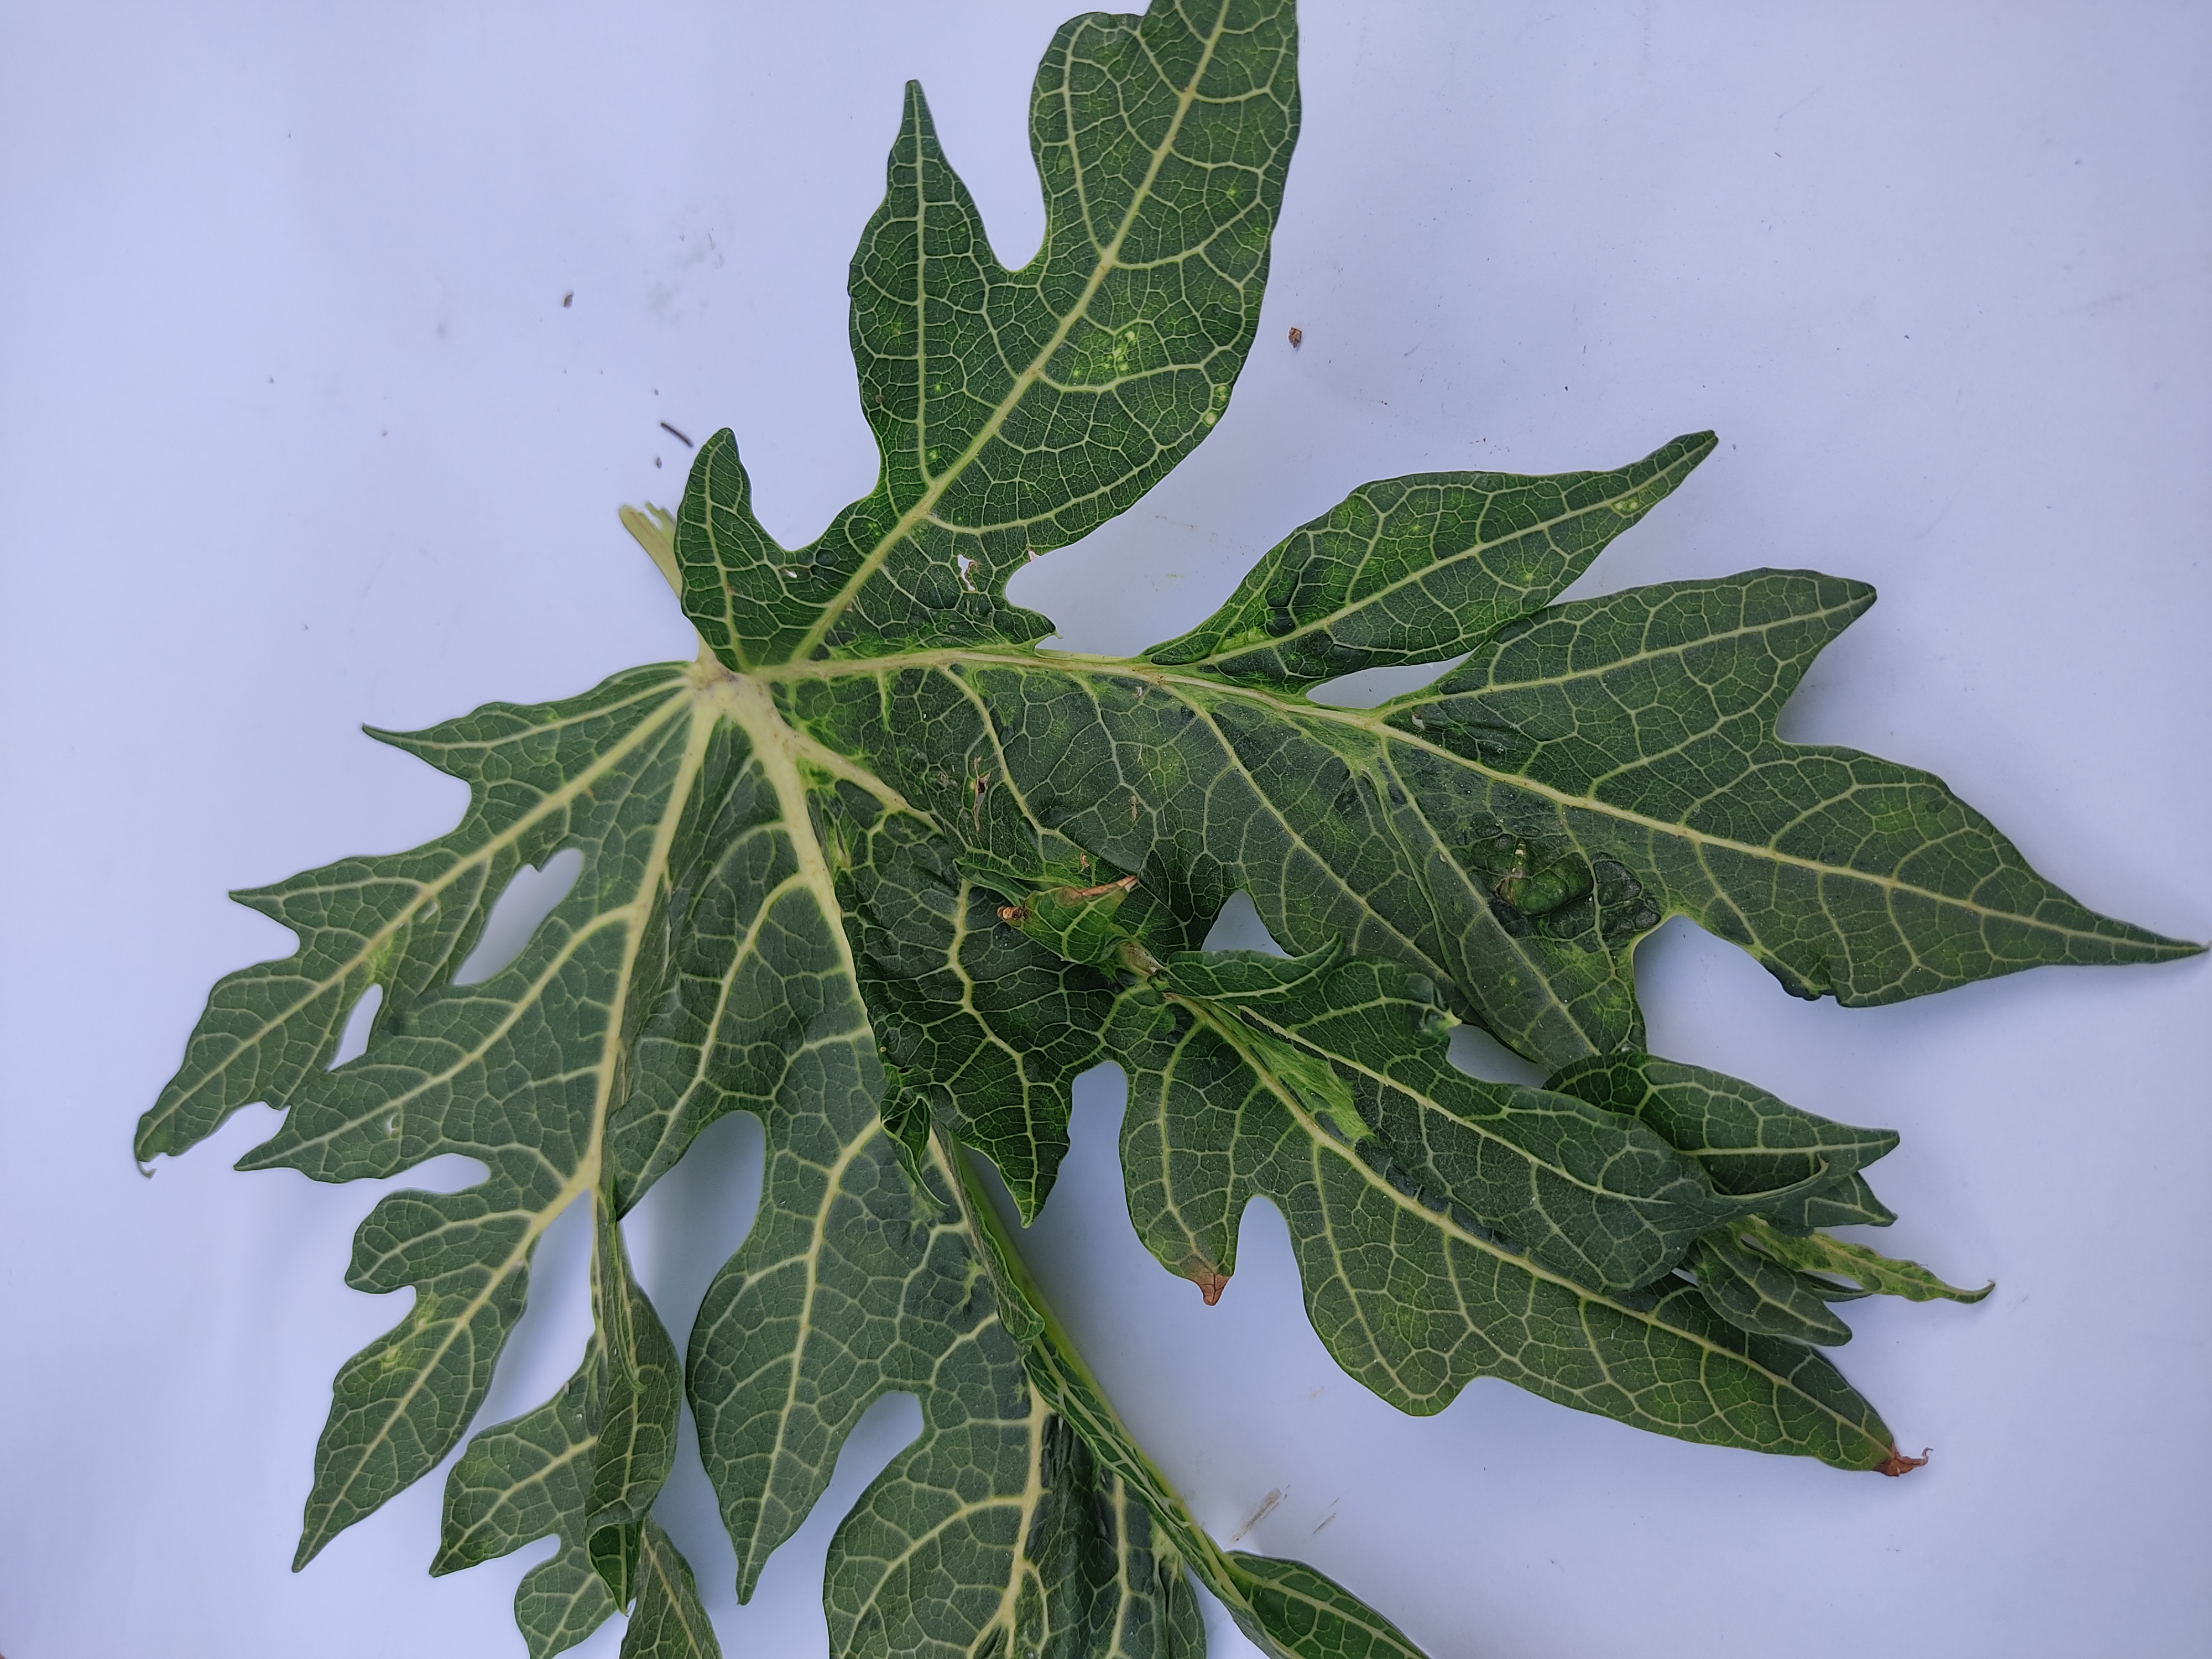
Label: Leaf Curl